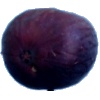
Label: fig